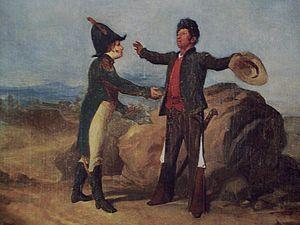
L'embrassade d'Acatempan est un événement de l'histoire du Mexique qui eut lieu le 10 février 1821 entre Agustín de Iturbide, le commandant en chef de l'armée de la Vice-royauté de Nouvelle-Espagne et Vicente Guerrero, le commandant en chef des forces insurgées pour l'indépendance du Mexique. Cette embrassade a marqué la réconciliation entre les forces coloniales et l'armée insurgée.
Agustín de Iturbide y Arámburu, né à Valladolid en Nouvelle-Espagne, aujourd'hui Morelia, État de Michoacán de Ocampo, le 27 septembre 1783 et mort le 19 juillet 1824, était un militaire et un homme politique mexicain qui fut proclamé empereur du Mexique en 1822 sous le nom d’Augustin Iᵉʳ.